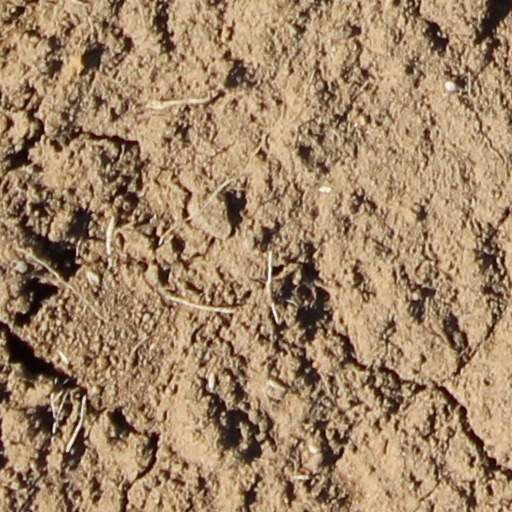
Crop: wheat